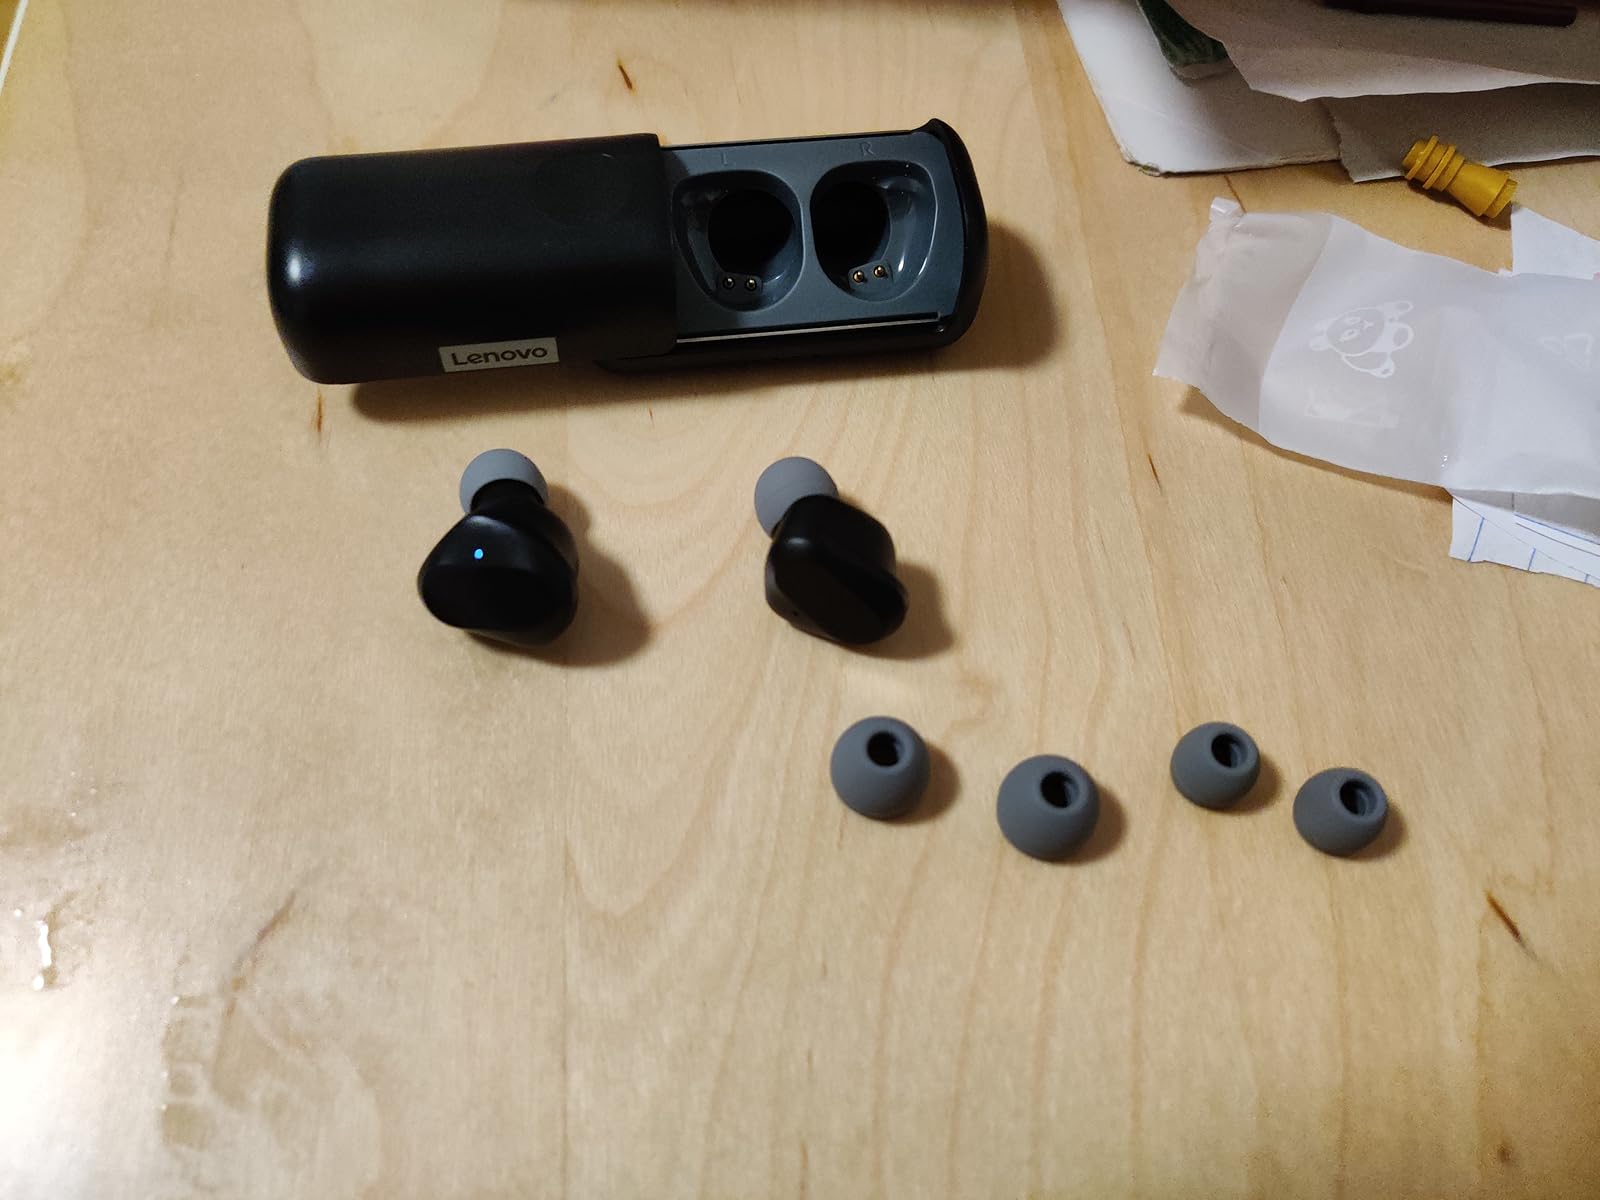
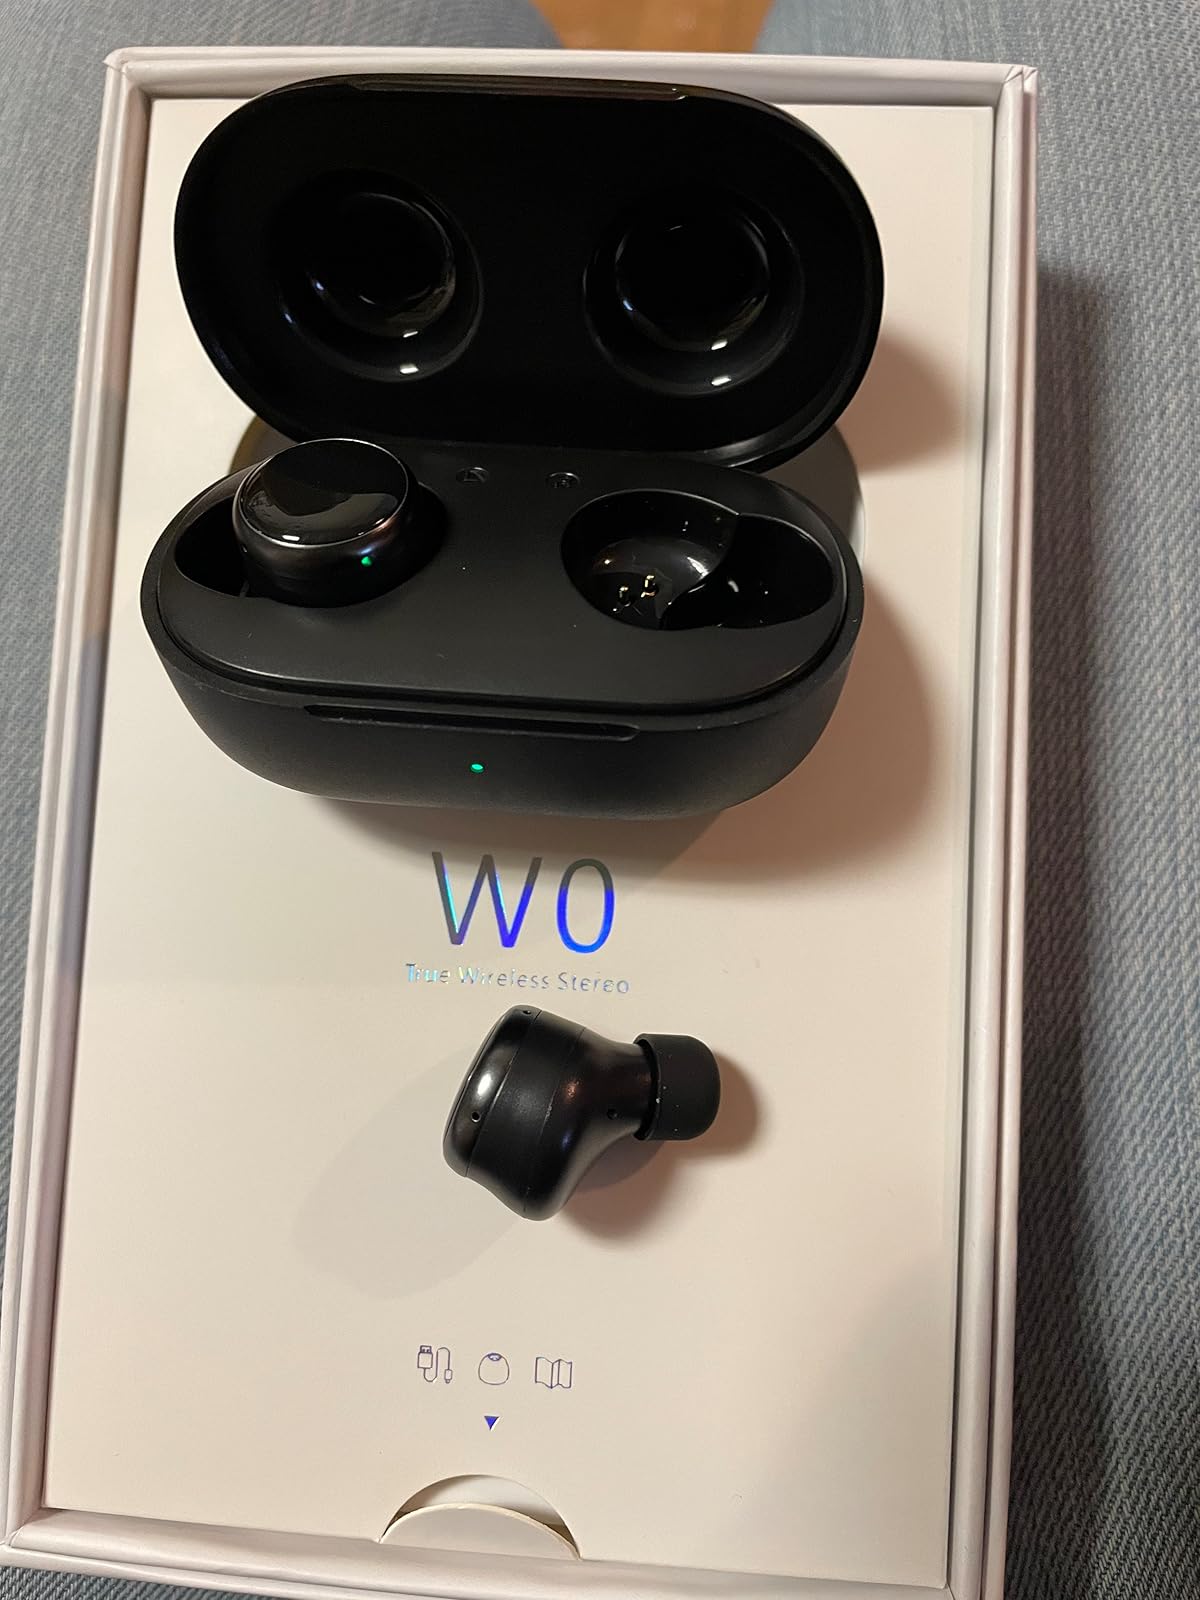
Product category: earbuds
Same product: no